Sergey Mergelyan

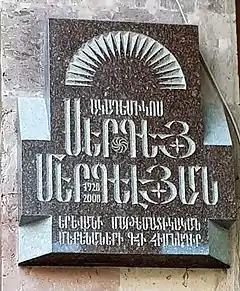
Plaque in Yerevan honoring Mergelyan

Sergey Mergelyan was born on 19 May 1928 in Simferopol in an Armenian family. His father Nikita (Mkrtich) Ivanovich Mergelov, a former private entrepreneur (Nepman), his mother Lyudmila Ivanovna Vyrodova, the daughter of the manager of the Azov-Black Sea bank, who was shot in 1918. In 1936 Sergey's father was building a paper mill in Yelets, but soon together with his family was deported to the Siberian settlement of Narym, Tomsk Oblast. In the Siberian frost, Sergey suffered from a serious illness and narrowly survived. In 1937, the mother and son were acquitted by the court's decision and returned to Kerch, and in 1938 Lyudmila Ivanovna obtained (from the USSR Prosecutor General Andrei Yanushyevich Vyshinsky) the rehabilitation of her husband. In 1941, in connection with the offensive of the Hitler armies to the South, the Mergelov family left Kerch and settled in Yerevan.